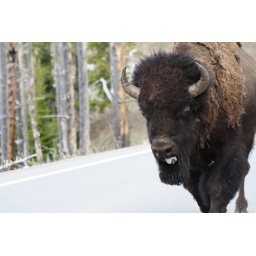
I shot these pictures out the window of my truck as we drove over the Dunraven Pass.